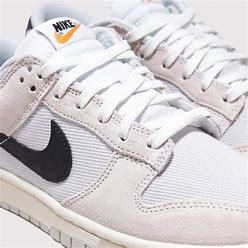
Brand: Nike
Model: Dunk Retro